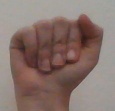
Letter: saad